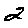
Label: 2